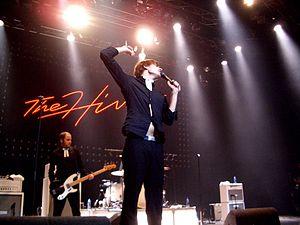
The_Hives
The Hives est un groupe de garage punk suédois, originaire de Fagersta. Formé en 1993, il s'agit d'un groupe reconnu pour ses prestations scéniques et ses hymnes garages des années 1960. Ils font référence au premier groupe punk The Sonics et surtout au mythique groupe de garage rock américain The Fleshtones.